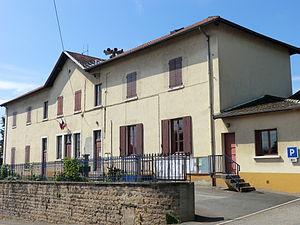
Mairie de Civrieux.
Civrieux est une commune française, située dans le département de l'Ain en région Auvergne-Rhône-Alpes.